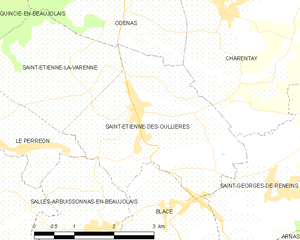
Carte des communes françaises